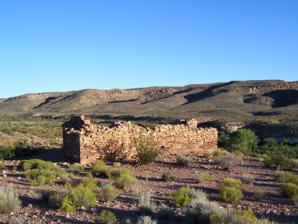
Building: Fort Pearce (Washington, Utah)
Country: United States of America
Year built: 1866
United States historic place Fort Pearce U.S. National Register of Historic Places Fort Pearce ruins , September 2014 Show map of Utah Show map of the United States Nearest city Washington, Utah Coordinates 37°00′28″N 113°24′41″W / 37.00778°N 113.41139°W / 37.00778; -113.41139 ( Fort Pearce ) Area 10 acres (4.0 ha) Built 1866 NRHP reference No. 75001834 Added to NRHP November 20, 1975 Fort Pearce is a former fort established in Washington County , Utah , United States ( before Utah became a state ), that is listed on the National Register of Historic Places (NRHP). Built in the 19th century, it is located roughly ten miles from St. George 's city center, near the border with Mohave County, Arizona , alongside Fort Pearce Wash , an intermittent tributary of the Virgin River named after the fort. Description Interior view of Fort Pierce, September 2014 The fort was built by settlers of The Church of Jesus Christ of Latter-day Saints to protect themselves from Navajo Native Americans in the midst of the Black Hawk War of 1865–1872. Initial construction began on December 4, 1866, and was done by six men. It was expanded with a corral built by nineteen men, including Charles L. Walker , in 1869. The fort was named in honor of Captain John David Lafayette Pearce . The ruins have been listed on the National Register of Historic Places since November 20, 1975. No battle was ever fought at the fort. See also National Register of Historic Places portal Utah portal National Register of Historic Places listings in Washington County, Utah References